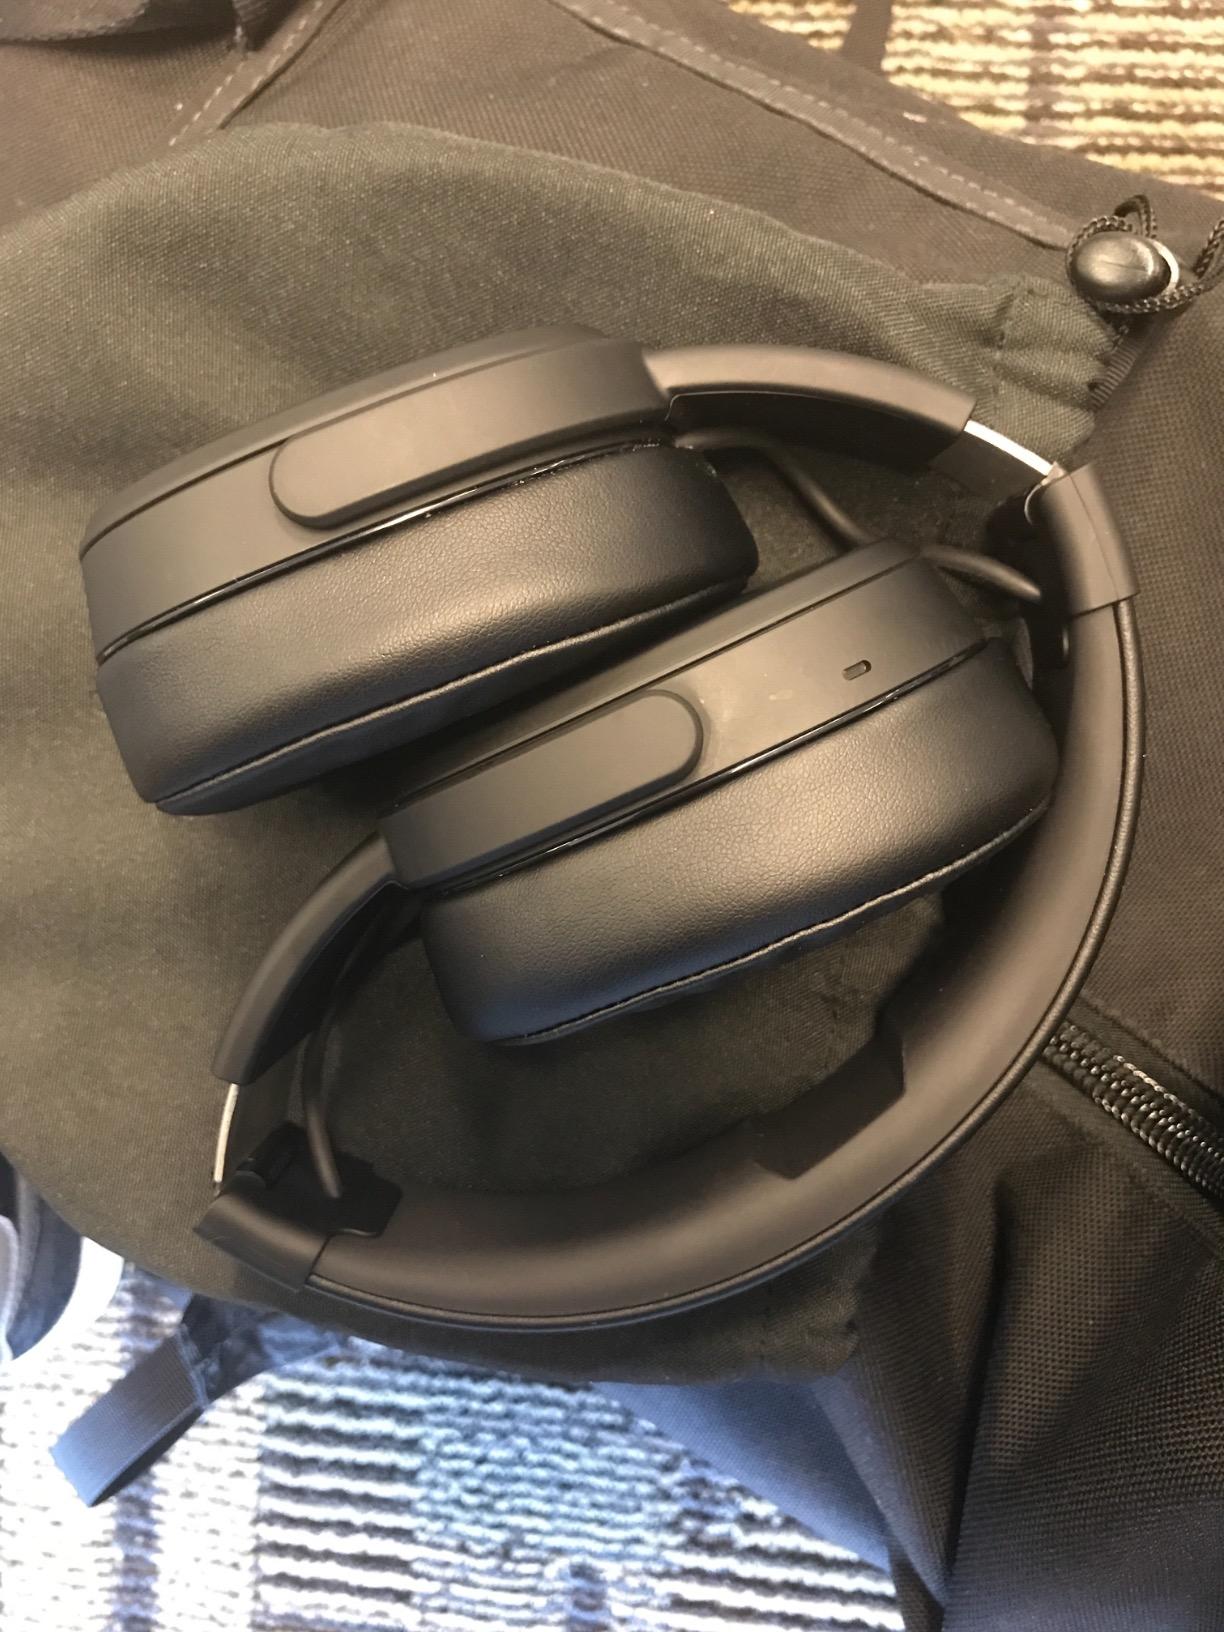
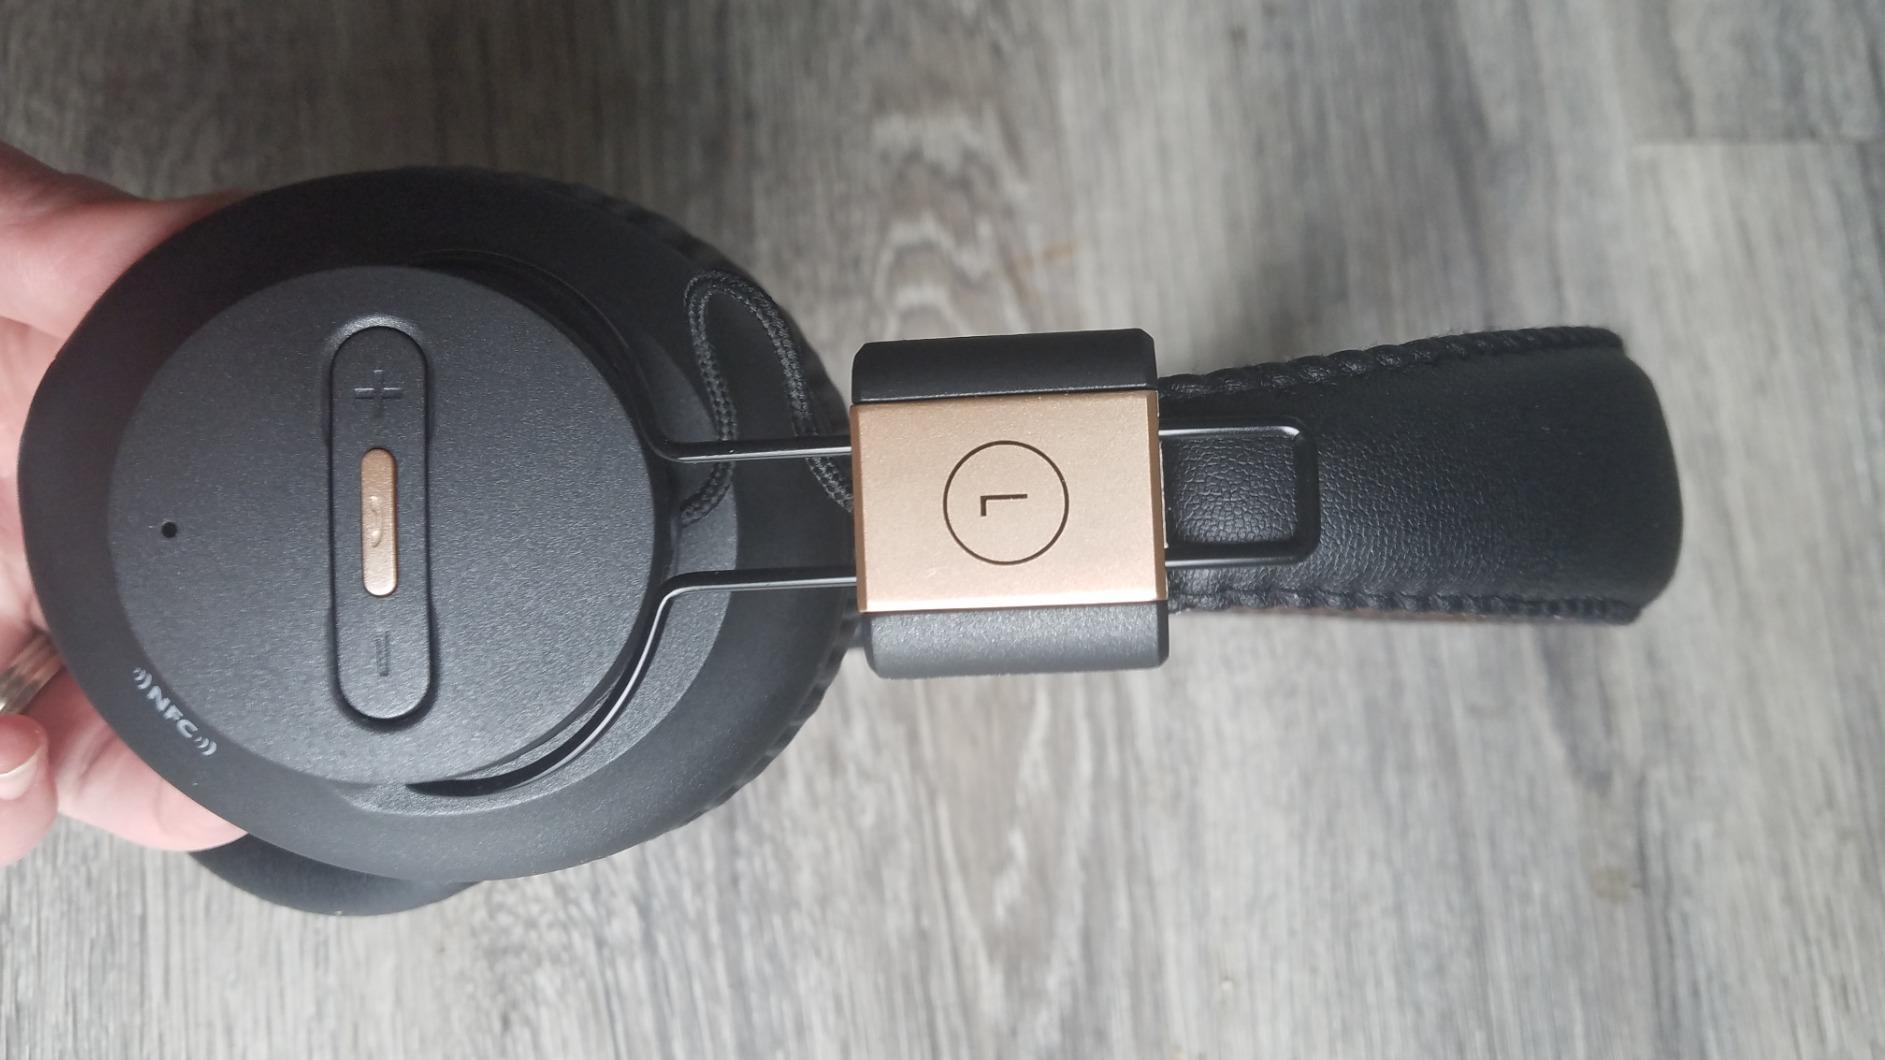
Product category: headphones
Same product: no